Nick Lieberman

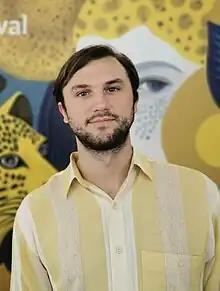
Lieberman in 2023

Nick Lieberman is an American filmmaker and son of Robert Lieberman and Marilu Henner. He is best known for his work on the independent mockumentary comedy film "Theater Camp" (2023), a feature adaptation of the 2020 short film of the same name, which he co-directed with Molly Gordon and co-wrote the screenplay with Gordon and actors Ben Platt and Noah Galvin. His breakthrough feature, it received positive reviews and was purchased by Searchlight Pictures for $8 million and was given a limited theatrical release.